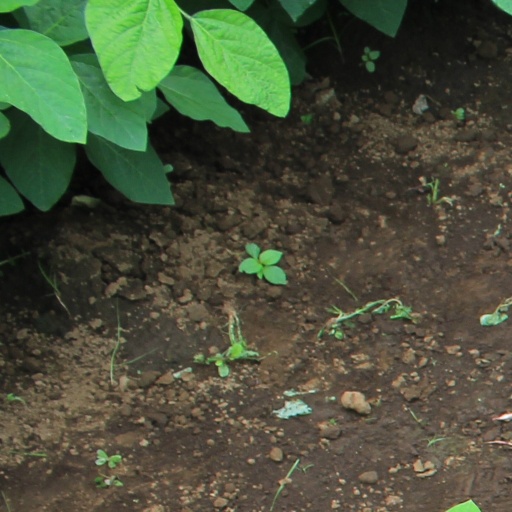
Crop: soybean